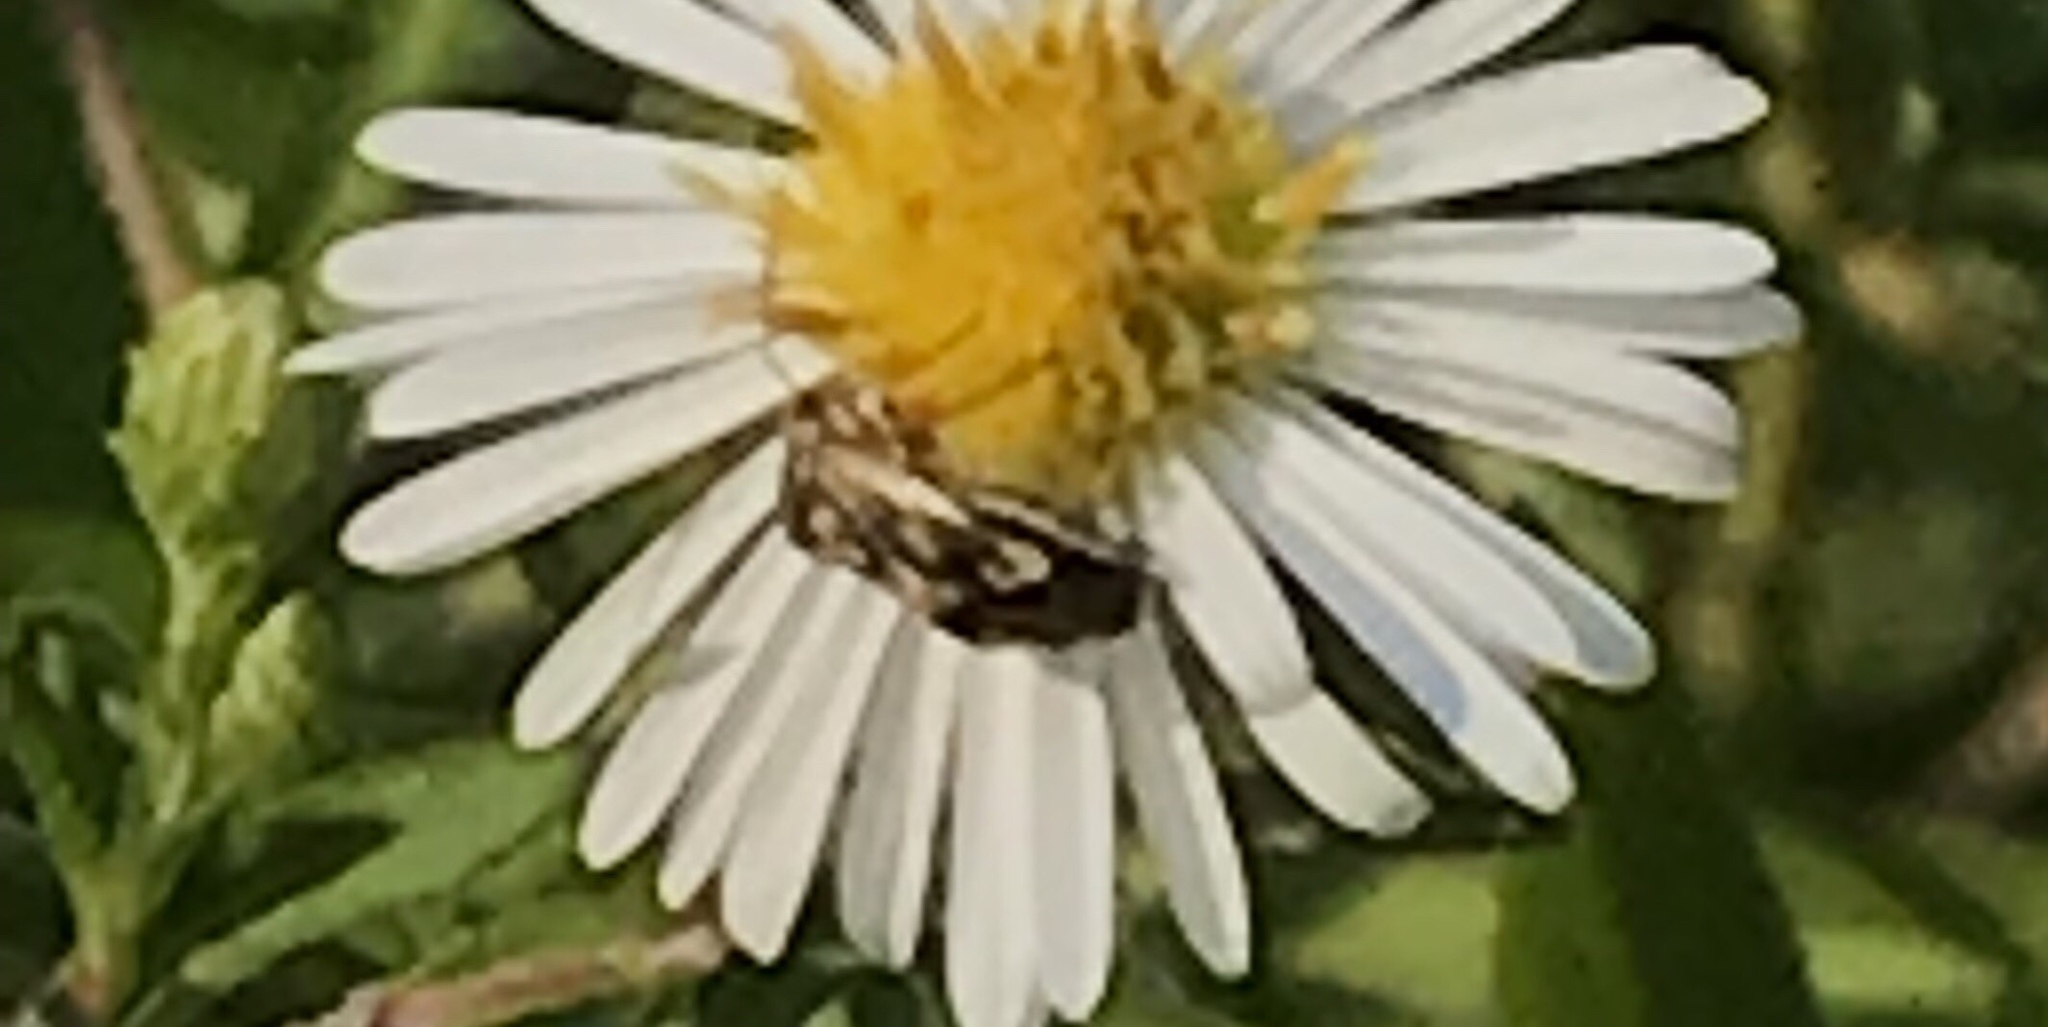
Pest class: lygus_bug